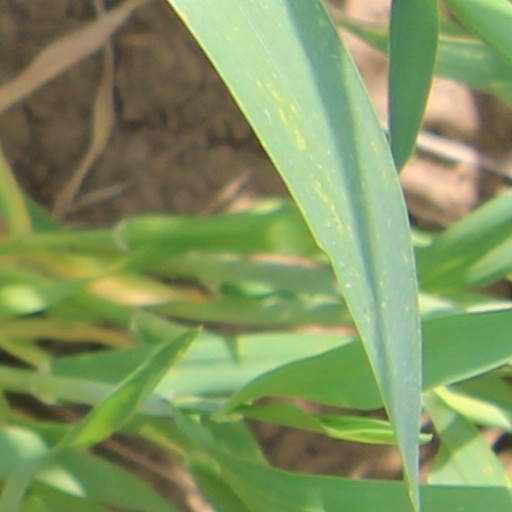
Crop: wheat